John Albert Broadus

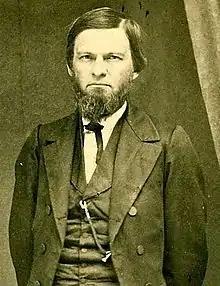

John Albert Broadus (January 24, 1827 – March 16, 1895) was an American Baptist pastor and President of the Southern Baptist Theological Seminary.